Thomas H. White

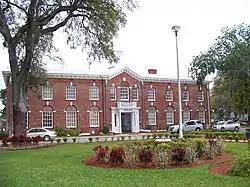
White Hall at Bethune–Cookman University was named after Thomas H. White in recognition of his financial support.

In the early 1900s Mary McLeod Bethune founded, in Daytona Beach, Florida, the Daytona Educational and Industrial Training School for Negro Girls, a pre-collegiate school. While vacationing nearby, White learned about the financially struggling institution, and became, in Bethune's words, her "first friend". White provided financial assistance and also arranged for his employees to make a series of structural and infrastructure improvements. He later became a trustee, and upon his death bequeathed a $79,000 endowment. In 1915 Mrs. Bethune dedicated a large administrative building as White Hall in his honor. This school evolved into Bethune–Cookman College.